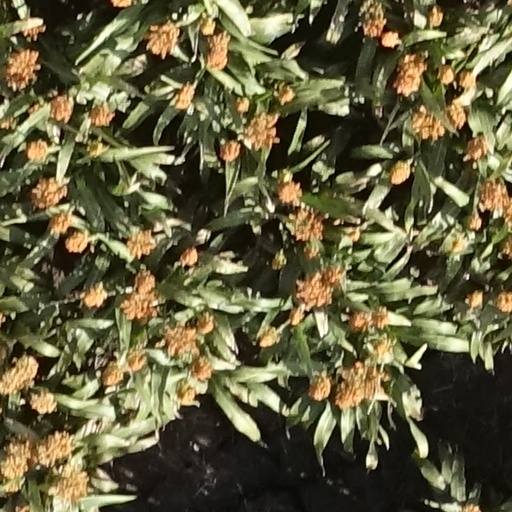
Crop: sorghum